Prostitution

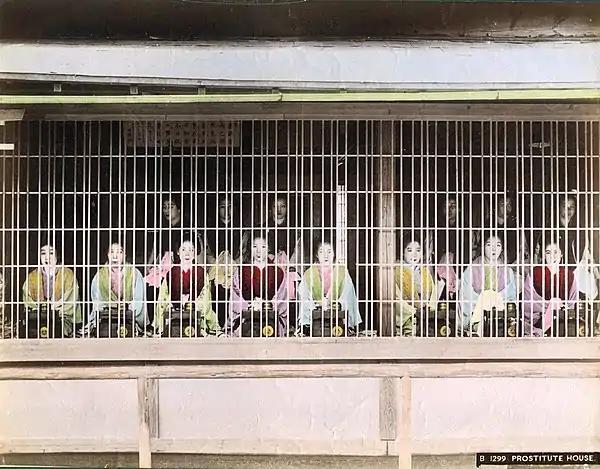
Prostitutes on display in Yoshiwara during the Meiji Period, Japan

In the early 17th century, there was widespread male and female prostitution throughout the cities of Kyoto, Edo, and Osaka, Japan. "Oiran" were courtesans in Japan during the Edo period. The "oiran" were considered a type of "woman of pleasure" or prostitute. Among the "oiran", the was considered the highest rank of courtesan available only to the wealthiest and highest ranking men. To entertain their clients, "oiran" practiced the arts of dance, music, poetry, and calligraphy as well as sexual services, and an educated wit was considered essential for sophisticated conversation. Many became celebrities of their times outside the pleasure districts. Their art and fashions often set trends among wealthy women. The last recorded "oiran" was in 1761. Although illegal in modern Japan, the definition of prostitution does not extend to a "private agreement" reached between a woman and a man in a brothel. Yoshiwara has a large number of soaplands where women wash men's bodies. They began when explicit prostitution in Japan became illegal, and were originally known as "toruko-buro" (""Turkish bath"").